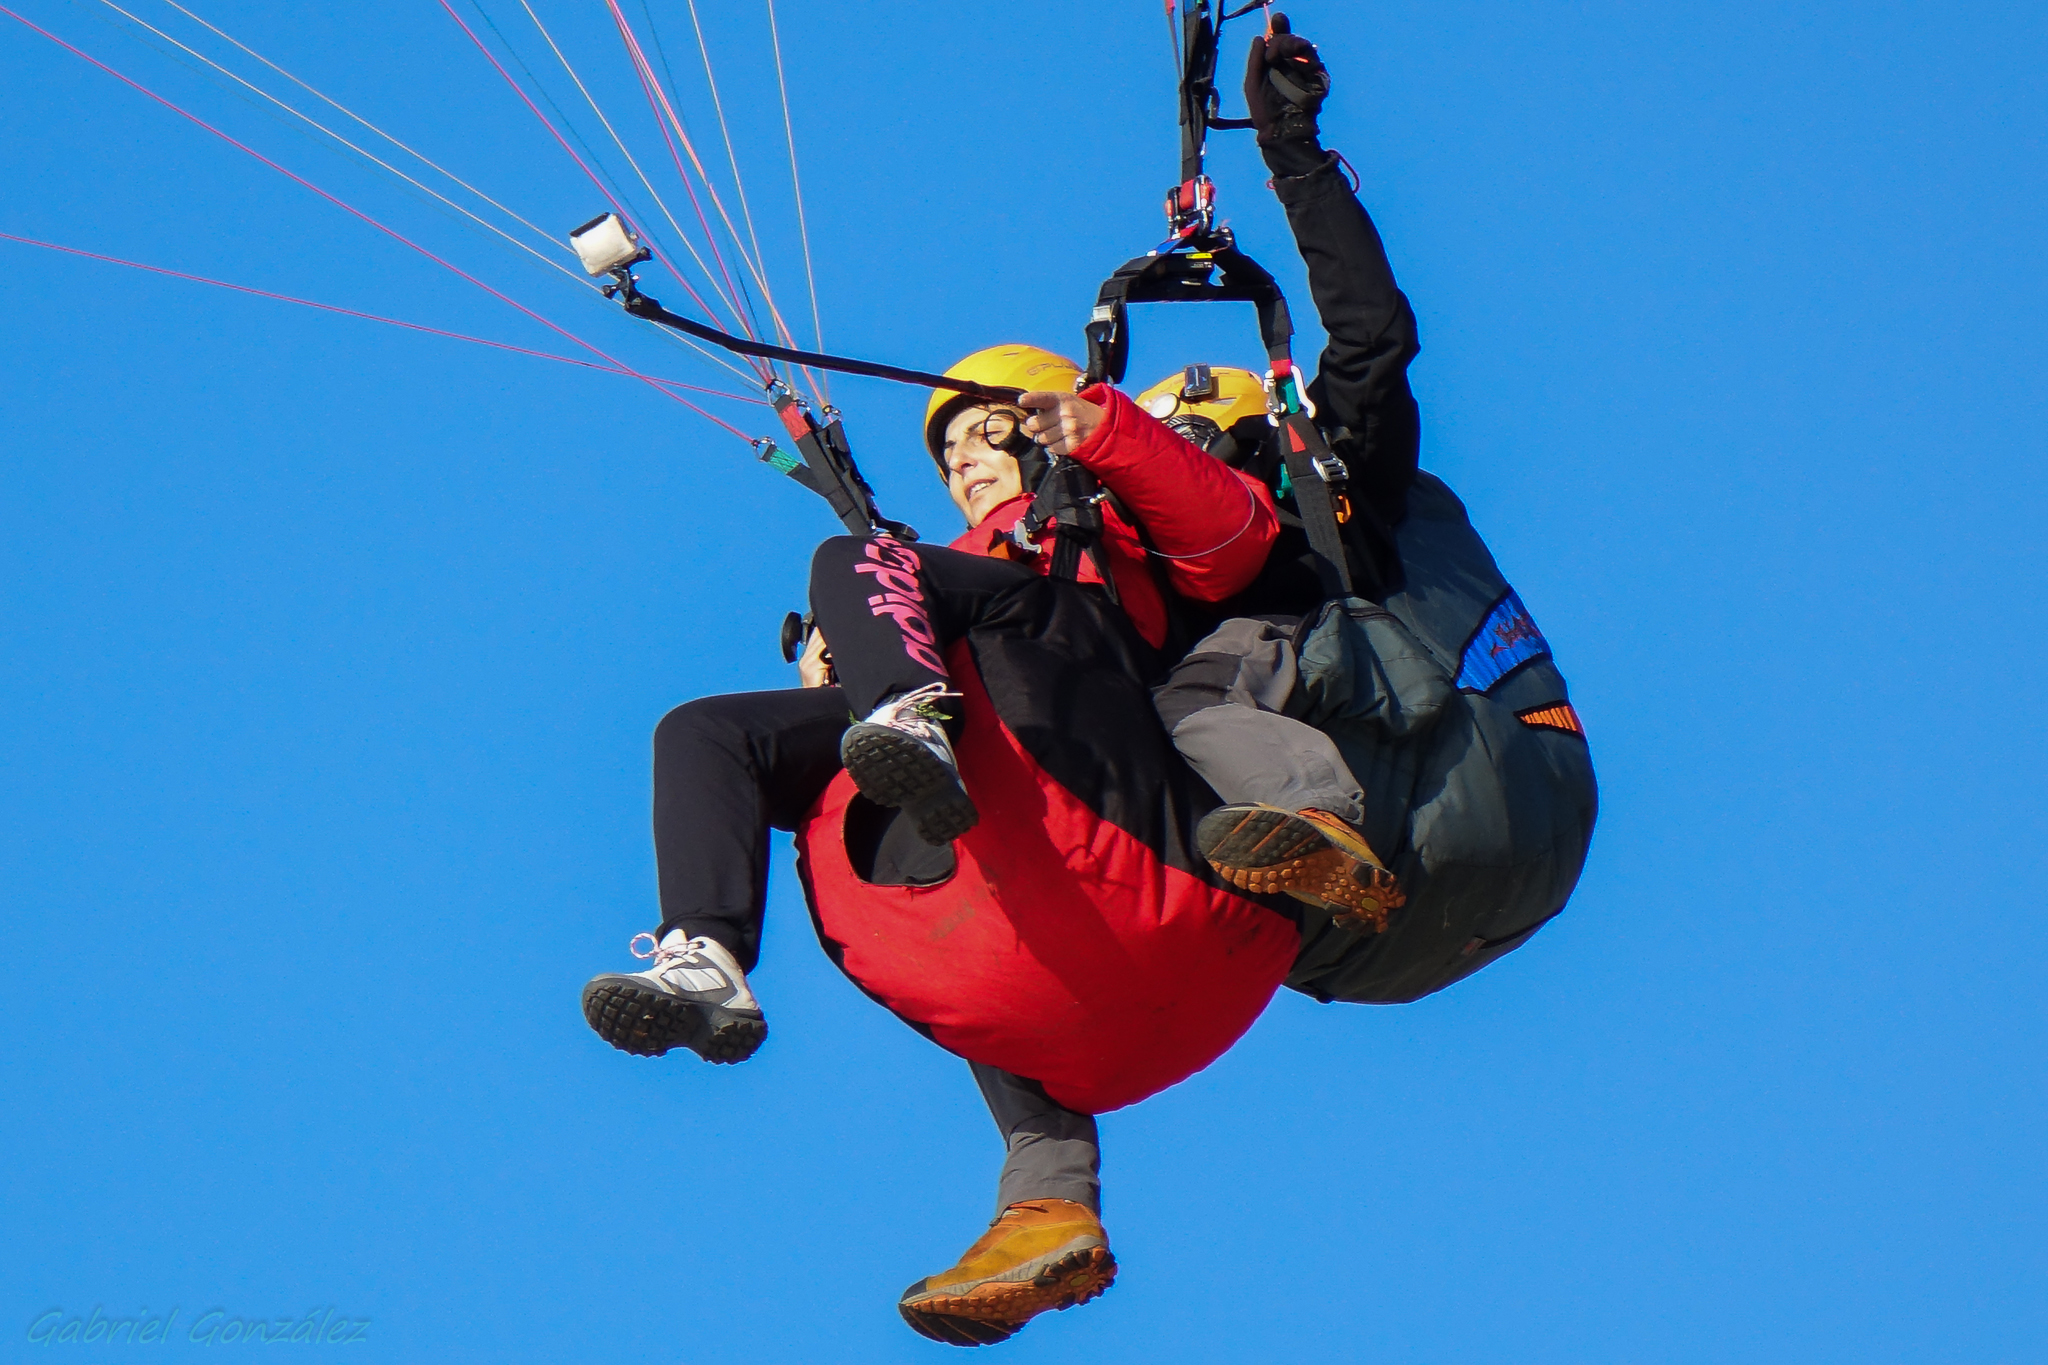
landscape, extreme sport, parachute, paragliding, spain, sports, galicia, pontevedra, paisajes, espana, ggl1, gaby1, sonyrx10, parapente, parachuting, air sports, windsports, tandem skydiving